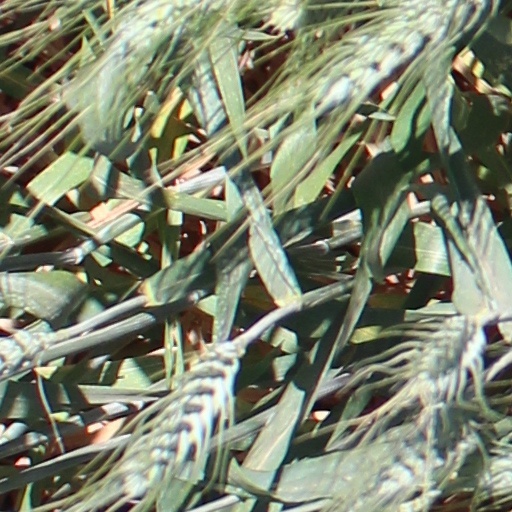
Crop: wheat